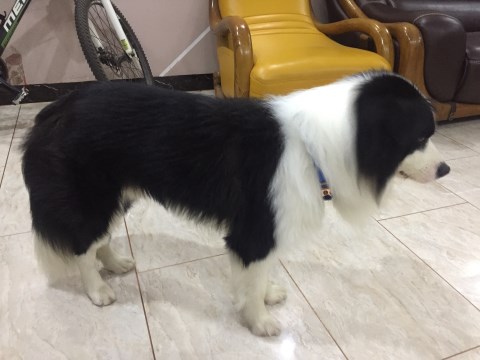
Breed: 2594-n000109-Border_collie